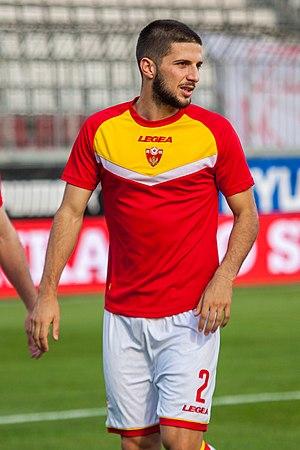
Deni Hočko, né le 22 avril 1994, est un footballeur international monténégrin jouant au Royal Excel Mouscron au poste de milieu de terrain.